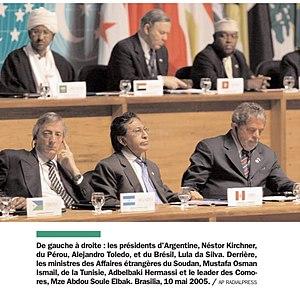
L'Ex-President Elbak en compagnie de ces homologues arabes, et américains
Mzé Abdou Soulé Elbak est un homme politique comorien, premier président de l’île autonome de la Grande Comore entre 2002 et 2007, au sein de l'Union des Comores.